Public university

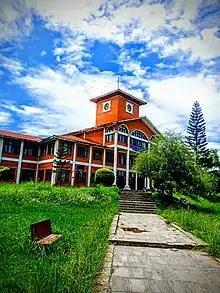
Tribhuwan University in Kirtipur, Kathmandu, Nepal

Manas University in Kyrgyzstan is a public higher education institution that offers associate degrees, undergraduate degrees, and graduate and postgraduate degrees.